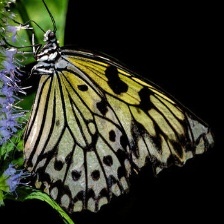
Species: PAPER KITE